Society and culture in Saint Petersburg

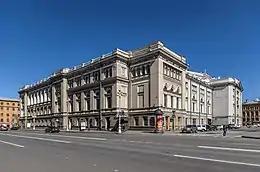
Saint Petersburg Conservatory

Dmitri Shostakovich was born and brought up in St. Petersburg, and dedicated his Seventh Symphony to the city, calling it the "Leningrad Symphony." He wrote the symphony while in Leningrad during the Nazi siege. The 7th symphony was premiered in 1942; its performance in the besieged Leningrad at the Bolshoy Philharmonic Hall under the baton of conductor Karl Eliasberg was heard over the radio and lifted the spirits of the survivors; each musician received 125 grams of bread after the premiere. In 1992 a reunion performance of the 7th Symphony by the (then) 14 survivors was played in the same hall as they done half a century ago. The Saint Petersburg Philharmonic Orchestra remained one of the best known symphony orchestras in the world under the leadership of conductors Yevgeny Mravinsky and Yuri Temirkanov.